The Otherness (band)

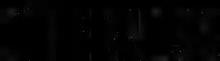
The band's logo

The Otherness were formed by brothers Gonzalo Cativa and Martin Cativa, alongside drummer Pablo Gaggioni. Hailing from Patagonia, they felt unable to tour locally at first due to what they saw as the lack of a flourishing club scene at hand and began to look further afield.